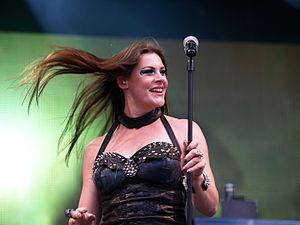
Tuska Open Air Metal Festival, ou plus simplement Tuska est le plus grand festival de metal en pays nordiques. Il est organisé depuis 1998 à Helsinki, d'abord dans le parc de Kaisaniemi puis à Suvilahti. Au fil des années, il a pris de plus en plus d’importance pour atteindre une affluence de 43 000 personnes en 2019.